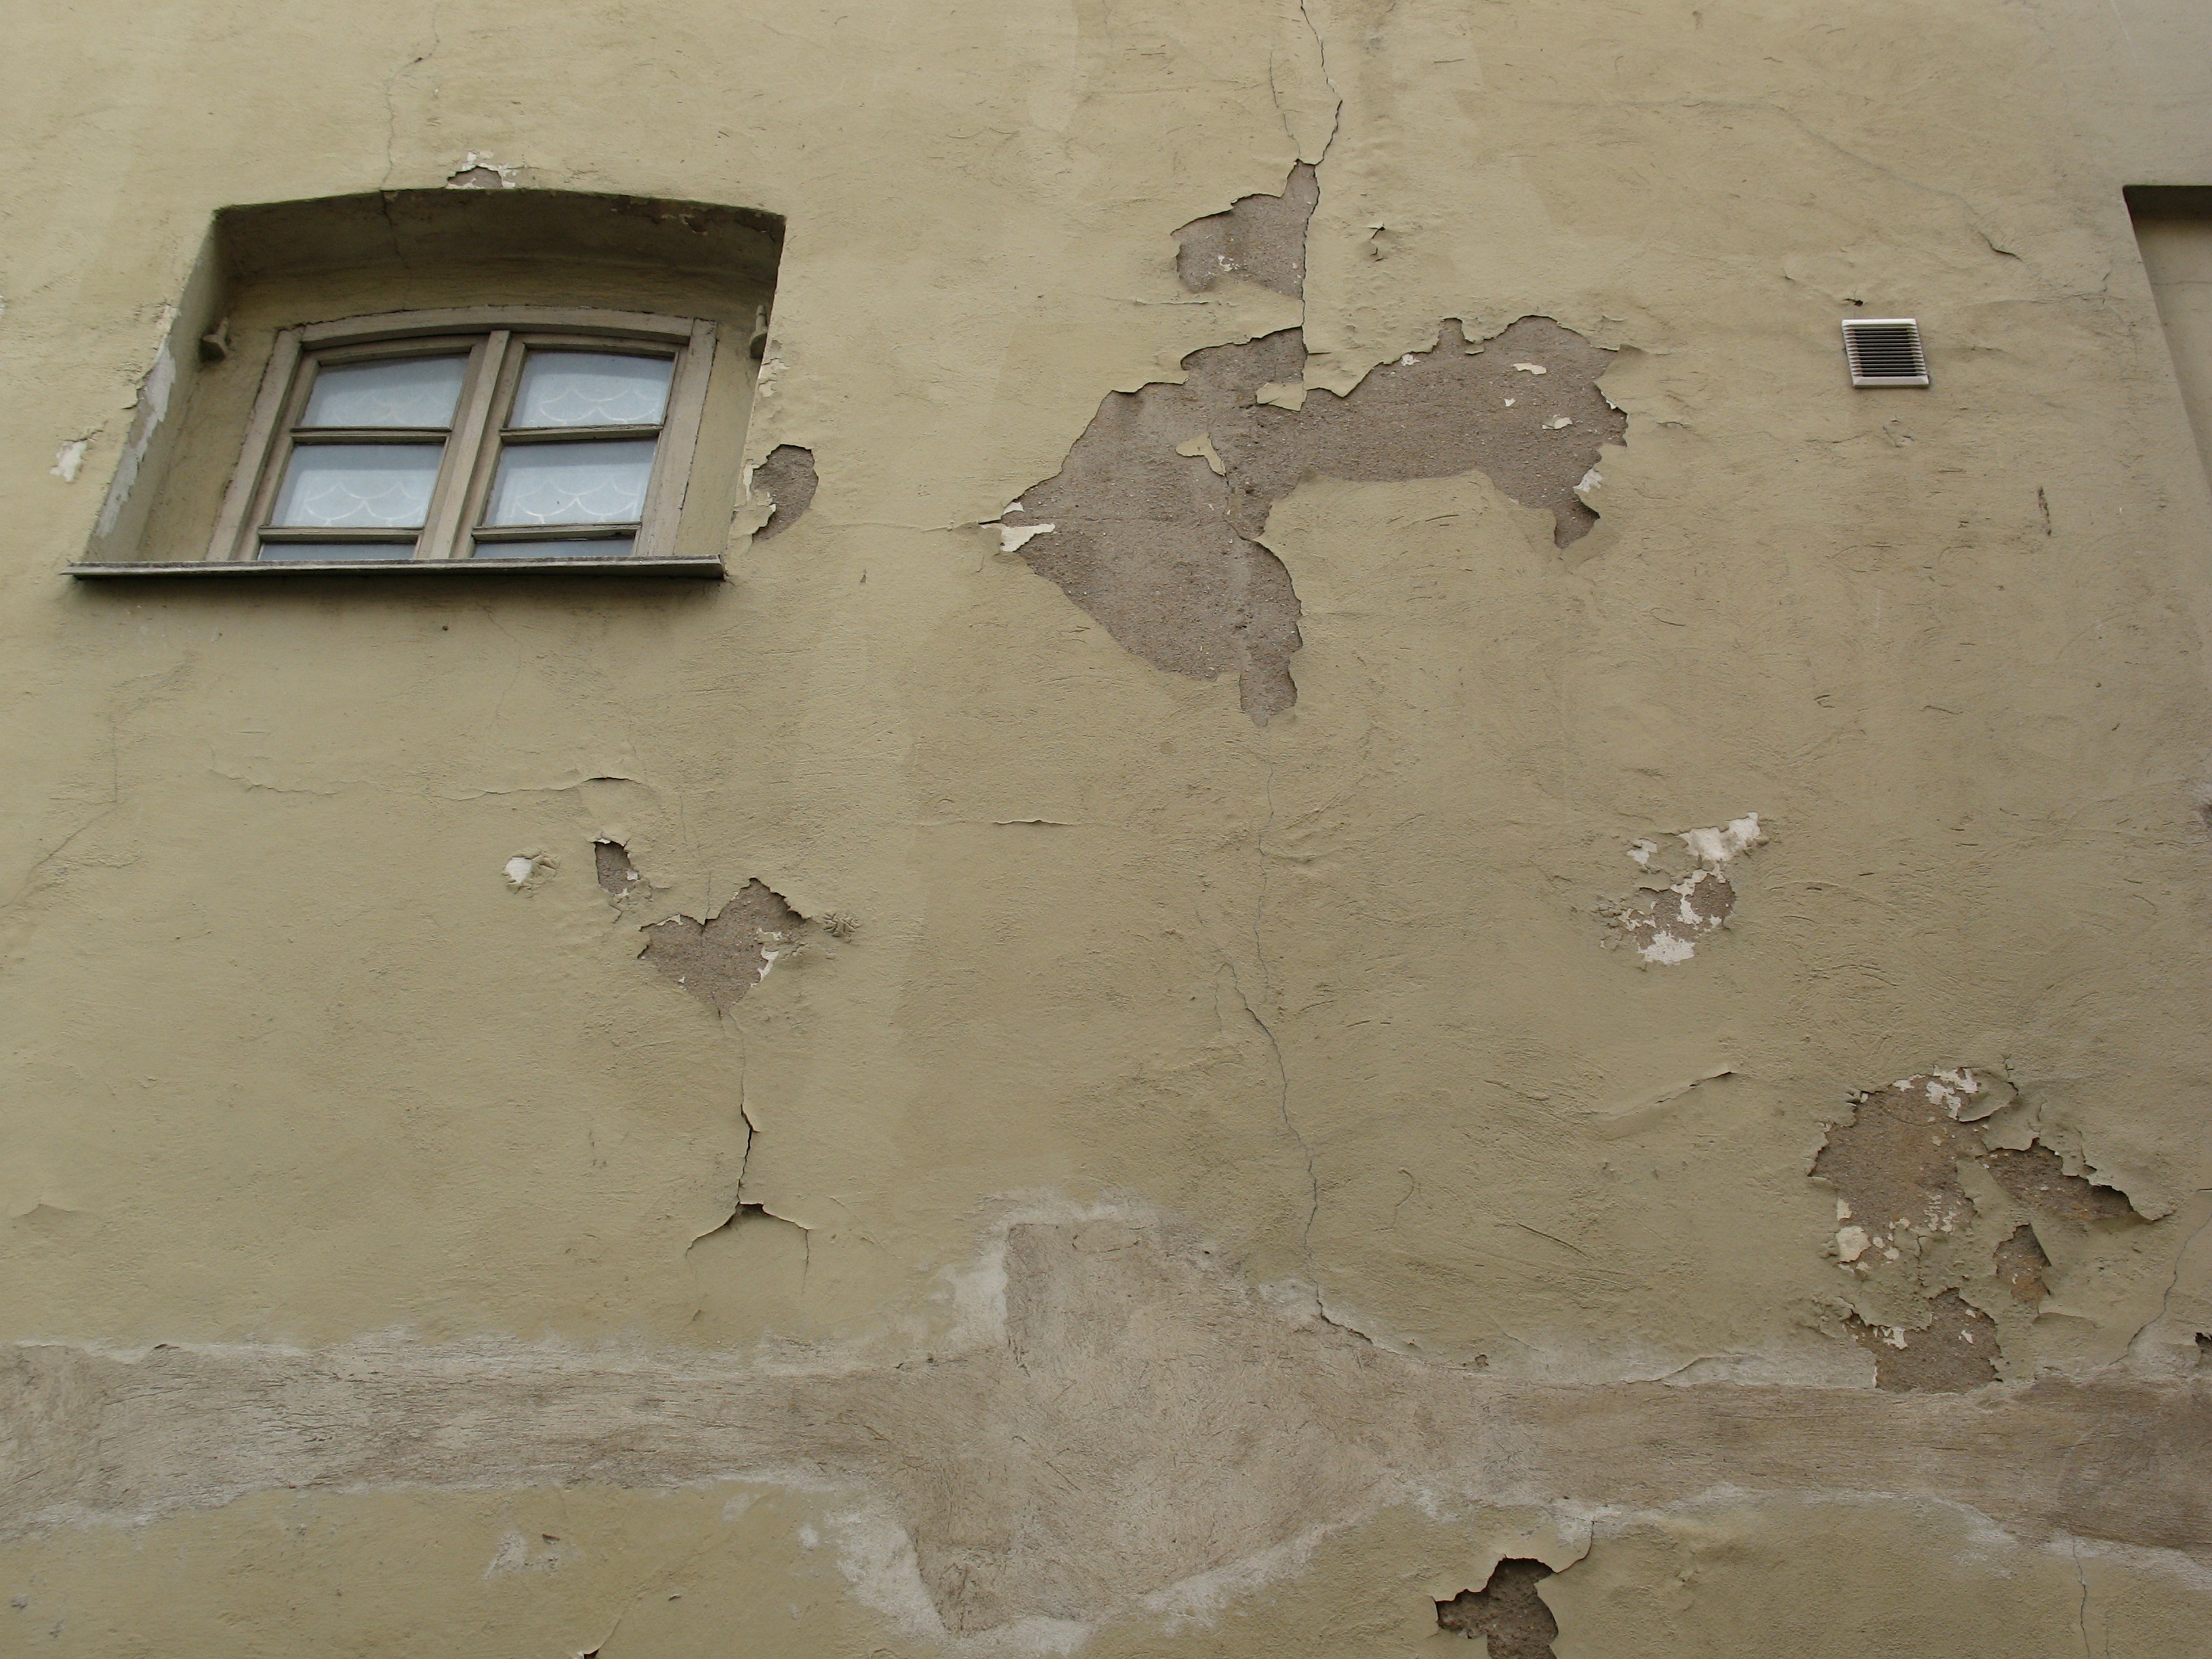
floor, window, building, city, wall, material, art, style, plaster, the fa ade of the, flooring, ancient history